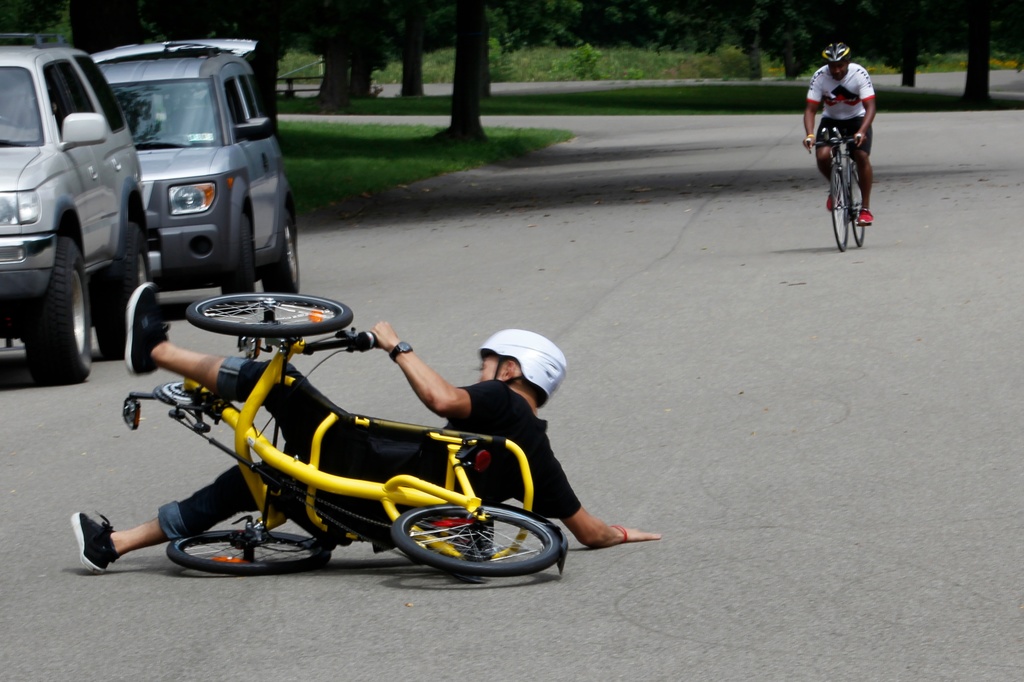
Label: others